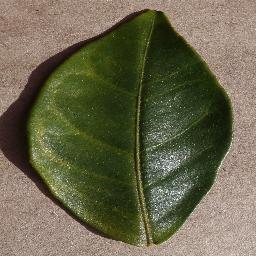
Label: Orange___Haunglongbing_(Citrus_greening)